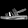
Label: Sandal